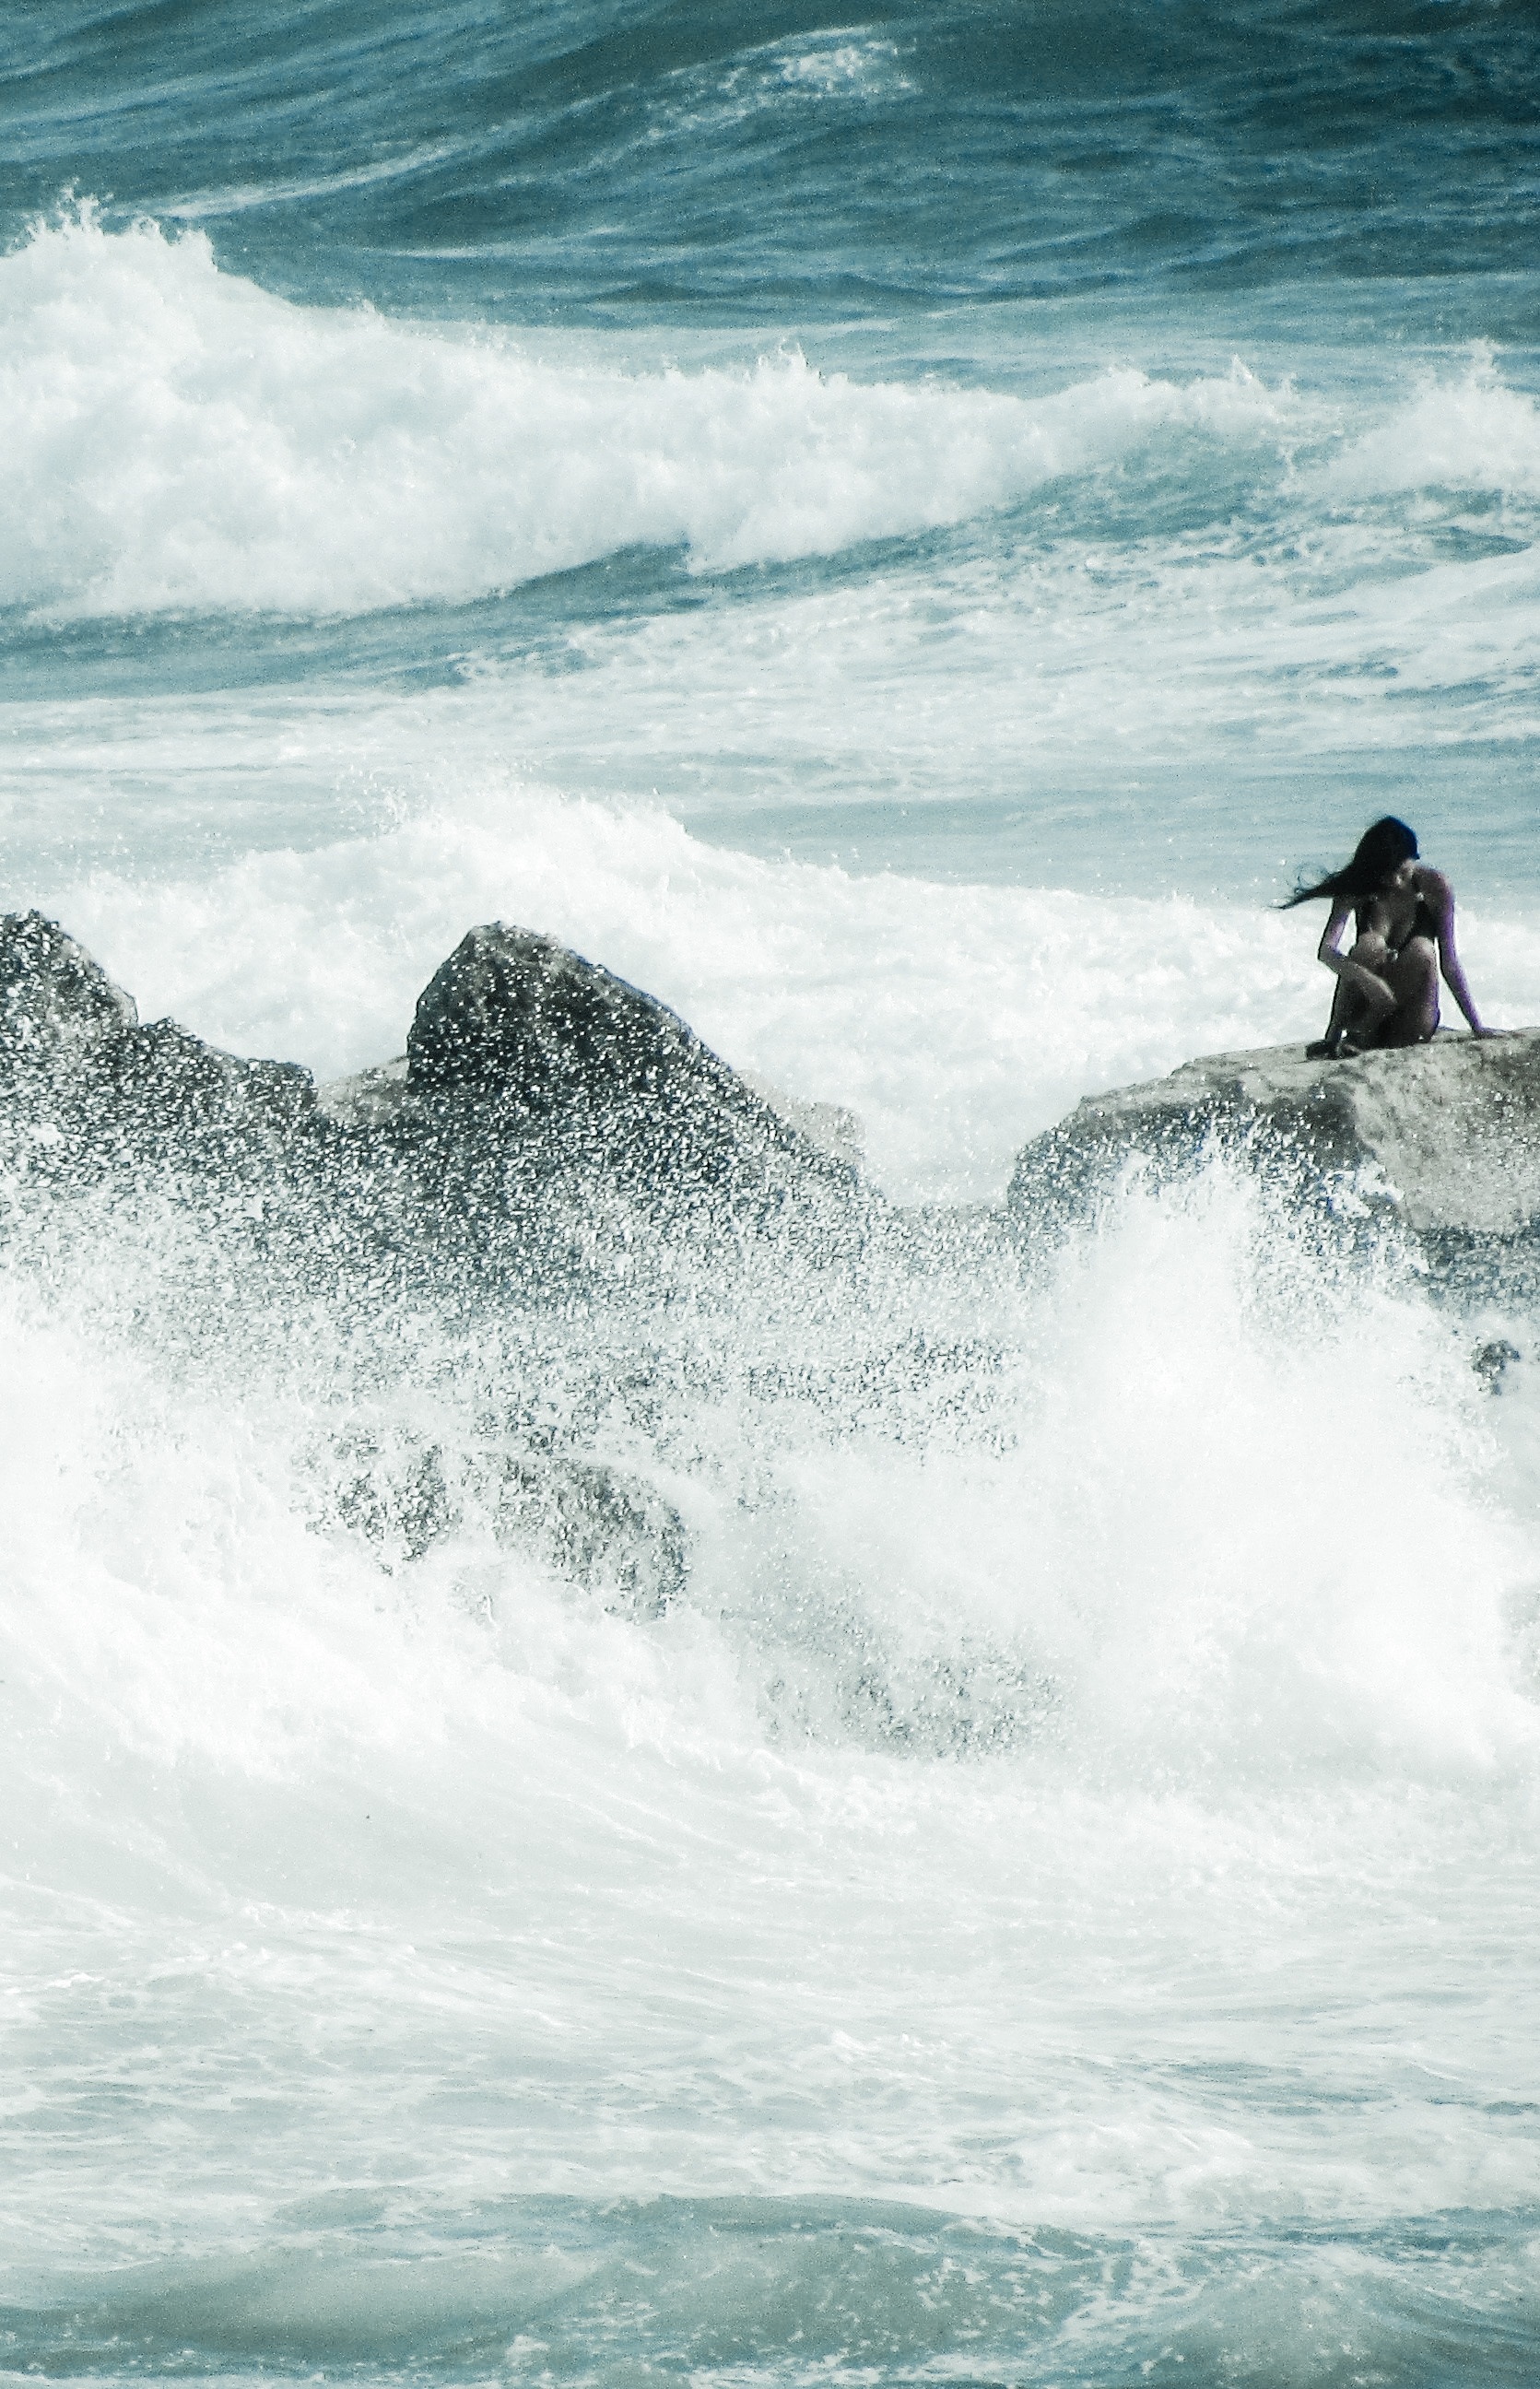
beach, sea, coast, nature, ocean, girl, shore, wave, surfing, surfboard, isolation, life, waves, obstacles, sports, boating, pain, hard, depression, difficulties, water sport, wind wave, boardsport, surfing equipment and supplies, surface water sports, bodyboarding